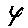
Label: 4